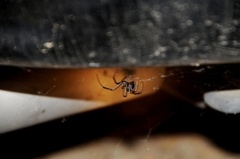
Species: Lactrodectus_hesperus